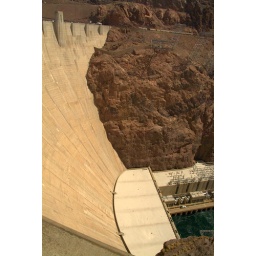
height from water level to top of dam is 735 feet,dam is over 600 feet thick at base